Classification of percussion instruments

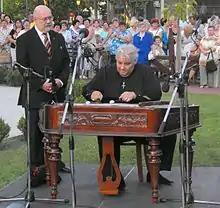
Cimbalom

At the highest level of grouping, authorities differ over whether stringed instruments such as the hammered dulcimer and keyboard instruments such as the celesta are percussion instruments, let alone the piano which is both stringed and a keyboard and yet sometimes also termed "percussion".